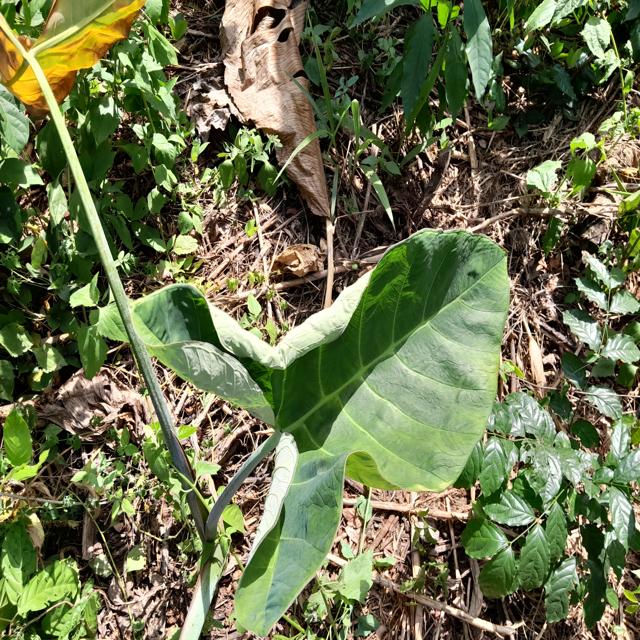
Label: Healthy